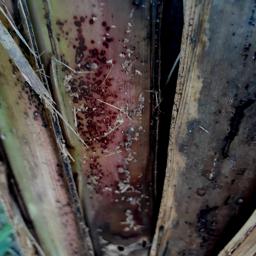
Label: PSEUDOSTEM WEEVIL